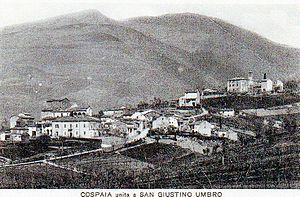
La république de Cospaia est une minuscule république qui a existé en Ombrie de 1440 à 1826.